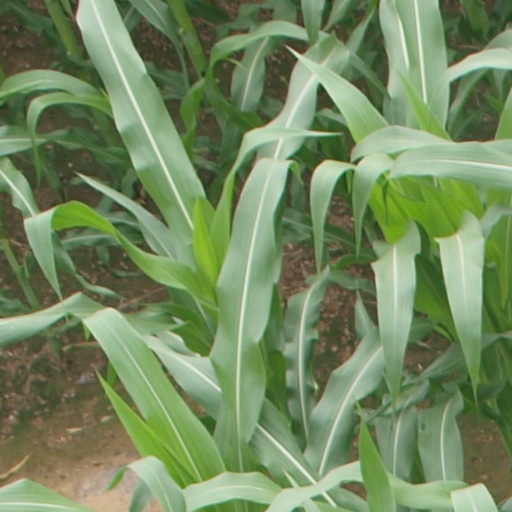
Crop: maize; corn